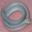
Label: snake